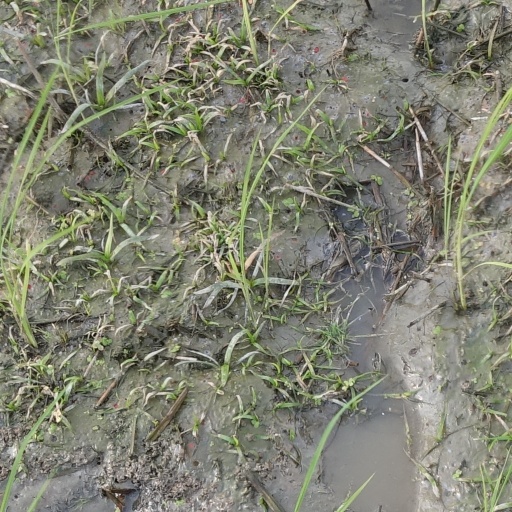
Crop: rice